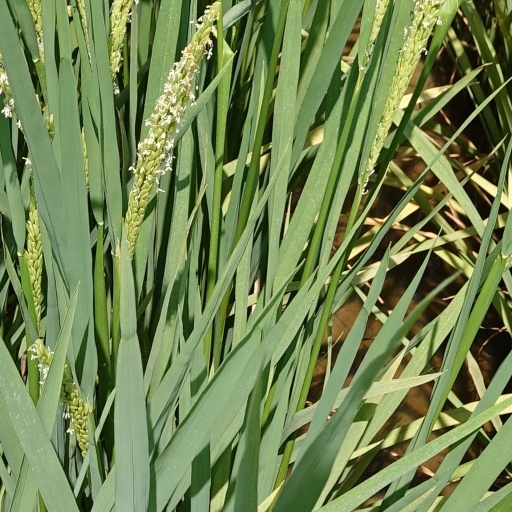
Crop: rice